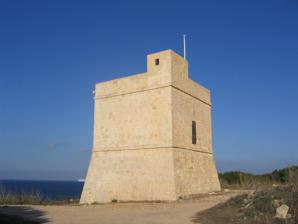
Building: Għallis Tower
Country: Unknown
Year built: 1658
Not to be confused with Għallis Battery . Għallis Tower Torri tal-Għallis Part of the De Redin towers Salina , Naxxar , Malta Għallis Tower viewed from the west Coordinates 35°57′11.8″N 14°26′03.9″E / 35.953278°N 14.434417°E / 35.953278; 14.434417 Type Coastal watchtower Height 12 m Site information Owner Government of Malta Controlled by Din l-Art Ħelwa Open to the public Yes (by appointment) Condition Intact Site history Built 1658 Built by Order of Saint John Materials Limestone Għallis Tower ( Maltese : Torri tal-Għallis ), originally known as Torre delle Saline , is a small watchtower in Salina , limits of Naxxar , Malta . It was completed in 1658 as the second of the De Redin towers . Today, the tower is in fair condition. History Għallis Tower was built in 1658 on the eastern shore of Għallis Point ( Maltese : Ras l-Għallis ), commanding the entrance to Salina Bay along with Qawra Tower , one of the Lascaris towers . The tower was built on or near the site of a medieval watch post. It follows the standard design of the De Redin towers , having a square plan with two floors and a turret on the roof. The external wall is made of upper coralline limestone which is weather resistant whilst the inner wall is made of the softer globigerina limestone . It originally had a garrison consisting of a bombardier and three gunners, who manned a three-pounder iron cannon. During the British period , Għallis Tower was modified by opening a doorway at ground level and the insertion of roof slabs. On 9 March 1955, the corpse of Toninu Aquilina, a 35-year-old employee of the Malta Millers Association, was found inside the tower's well. Aquilina had gone missing in Valletta on 24 February whilst carrying a large sum of cash and cheques from his workplace to a bank, and the 31-year-old cashier George Terreni was later convicted of his murder. Present day Plaque on the tower By the 1990s, Għallis Tower was in a state of disrepair, with parts of its exterior being covered with plaster and cement, and many weeds growing around it. The interior was also damaged due to soot from the many fires lit inside the tower. Din l-Art Ħelwa restored the tower between 1995 and 1996, and much of the stonework had to be replaced. Today, it is still under the control of Din l-Art Ħelwa and is in good condition. It is open to the public by appointment. In 2015, an LED lighting system was installed at Għallis Tower. Since the tower is off Malta's electricity grid, the energy was provided by solar panels installed on the tower's roof. References